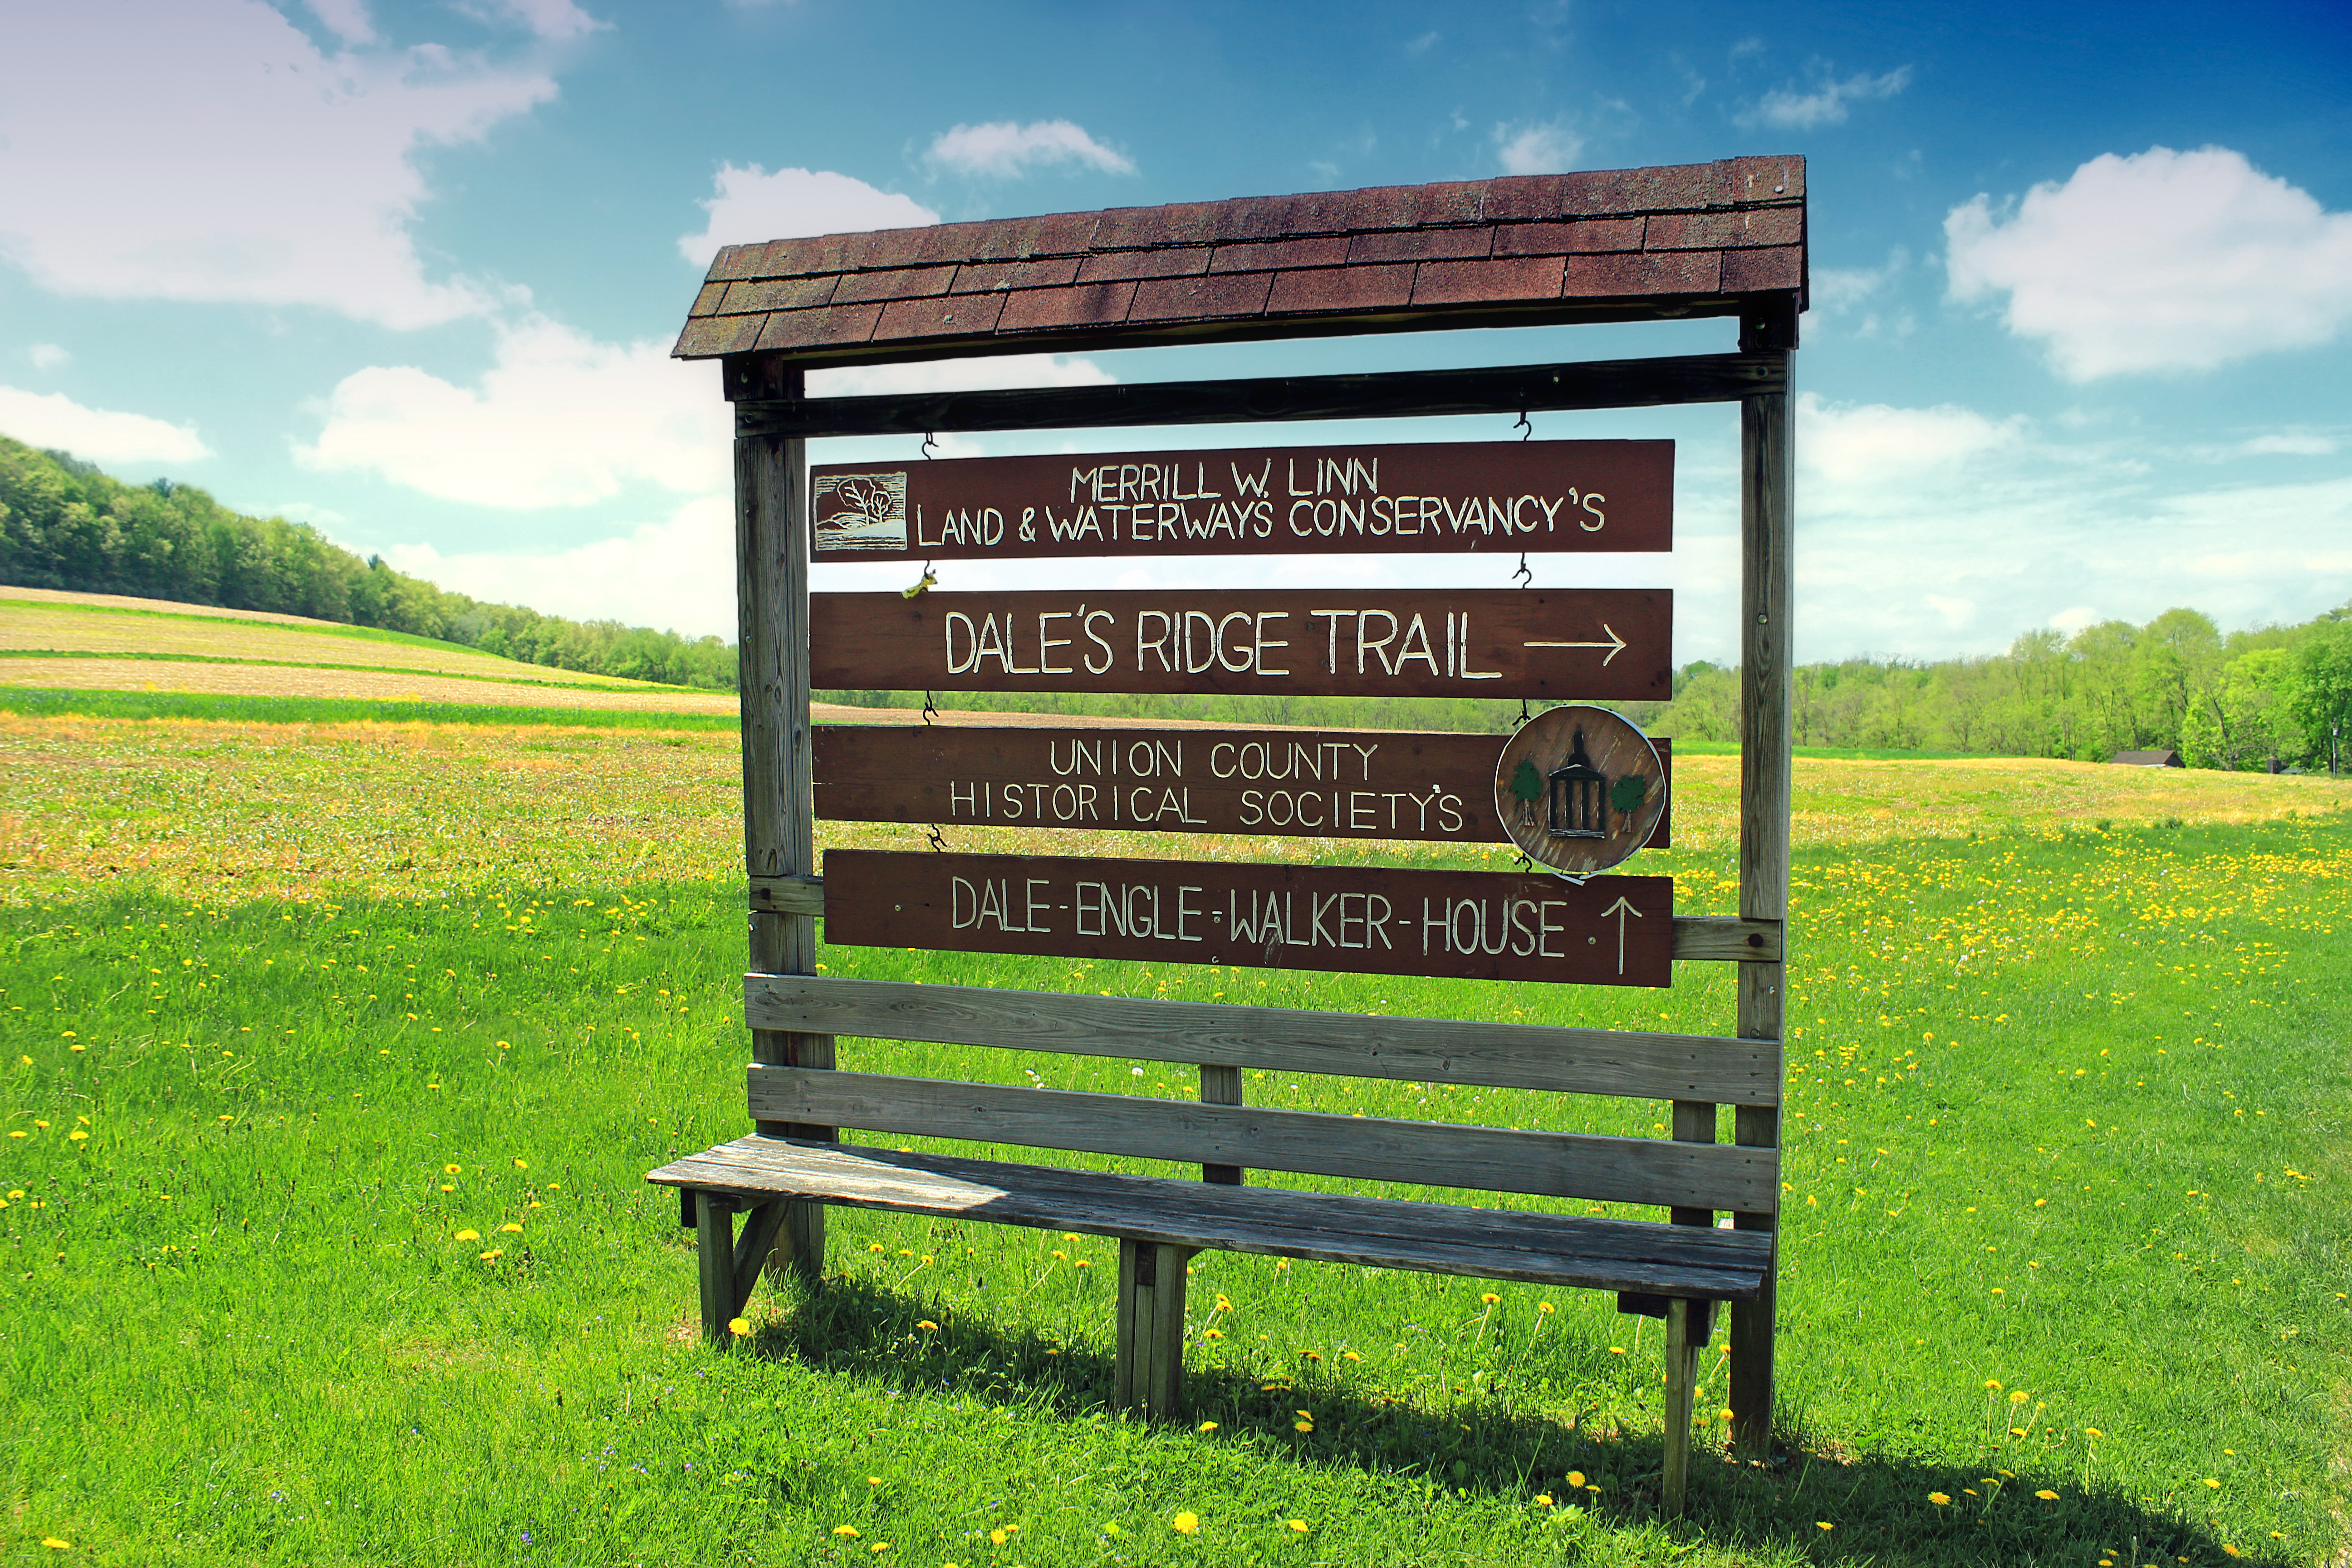
hiking, field, sign, spring, creativecommons, pennsylvania, signboard, unioncounty, merrilllinnconservancy, dalesridgetrail, rural area, merrillwlinnlandandwaterwaysconservancy